National Palace (Mexico)

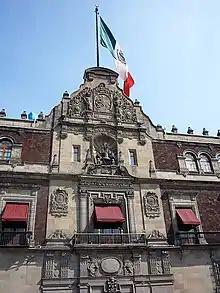
Balcony where the president of Mexico gives the annual Grito de Dolores on Independence Day and the bell from the church in Dolores Hidalgo, Guanajuato

The central door leads to the main patio which is surrounded by Baroque arches. Only the balustrade of this area has been remodeled, conserving the murals by Diego Rivera that adorn the main stairwell and the walls of the second floor. In the stairwell is a mural depicting the history of Mexico from 1521 to 1930, and covers an area of 450 m (4800 ft). These murals were painted between 1929 and 1935, jointly titled "The Epic of the Mexican People". The work is divided like a triptych with each being somewhat autonomous. The right-hand wall contains murals depicting pre-Hispanic Mexico and centers around the life of the Aztec god Quetzalcóatl. Quetzalcóatl appears in the mural as a star, a god, and a human being. Created by serpents, he sails through space as a star that accompanies the sun at night. Quetzalcóatl then assumes a human body to teach the Aztec people as their king and patriarch. Last, when he sacrifices his blood to give life to men, he returns to the sky having completed his earthly cycle. Once he leaves the earth, Quetzalcóatl assumes the shape the morning star, called Tlahuizcalpantecuhtli. The cycle that he undergoes signifies the continuous cycle of life. Rivera's creation of a Mexican identity helps to continue the reform that began with the Mexican Revolution of 1910. Before this time, any individualism from the Indians was discouraged as well as any allusion toward Aztec origins. The mural aims to dismiss any idea of inferiority.